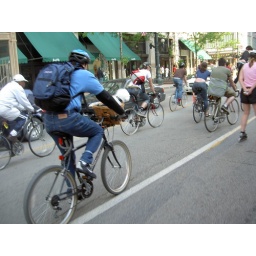
Chicago - dog in basket